George Issenhuth

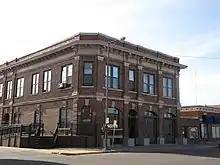
The former City Hall of Brookings, South Dakota, designed by Issenhuth and built in 1912.

George Issenhuth (1862–1941) was an American architect based in South Dakota. He designed several buildings which have been listed on the National Register of Historic Places (NRHP).